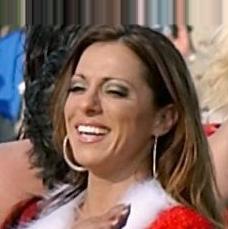
Age: 32